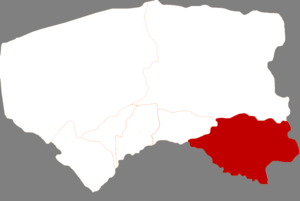
La bannière avant d'Urad est une subdivision administrative de la région autonome de Mongolie-Intérieure en Chine. Elle est placée sous la juridiction de la ville-préfecture de Baynnur. Son chef-lieu est la commune de Ulashan, située entre le fleuve Jaune et le lac Ulansuhai Nur.